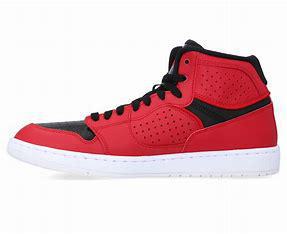
Brand: Jordan
Model: Access